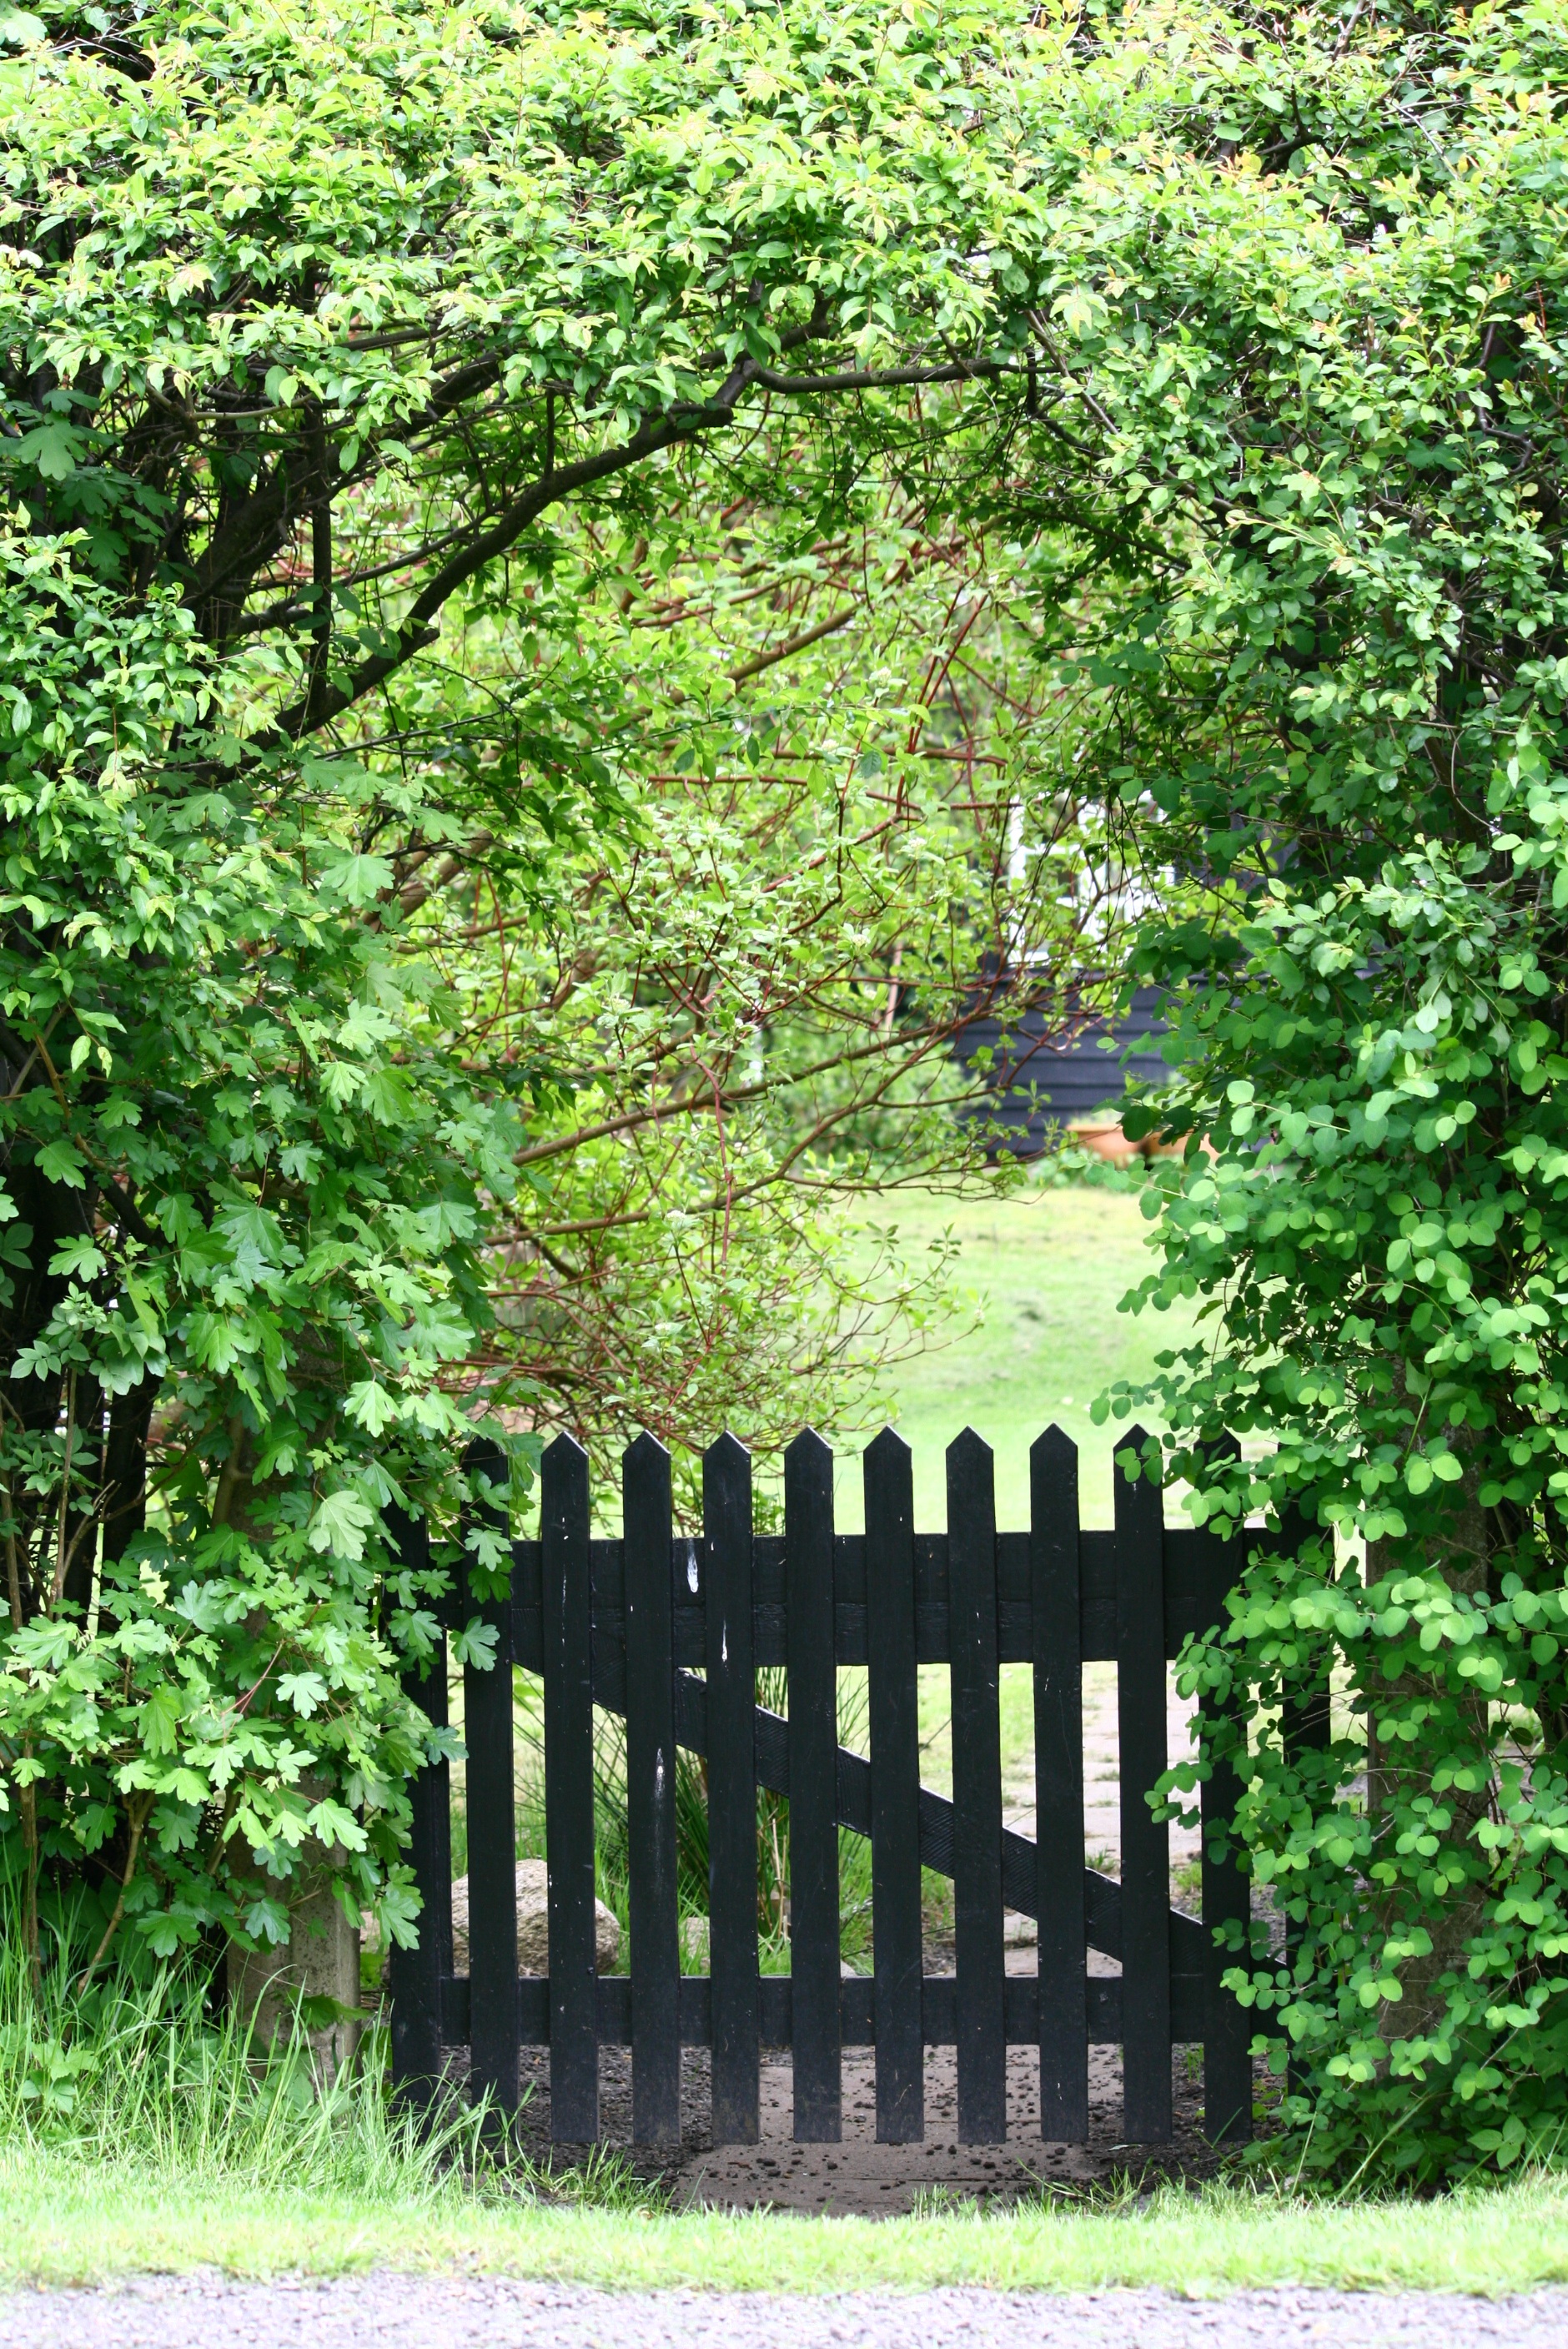
tree, fence, lawn, leaf, flower, summer, vacation, green, backyard, botany, garden, gate, picket fence, shrub, wooden, woodland, yard, hedge, garden gate, holiday house, woody plant, outdoor structure, home fencing